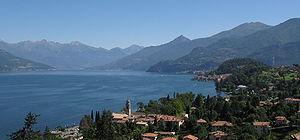
Naboo est une planète de l’univers de fiction Star Wars.